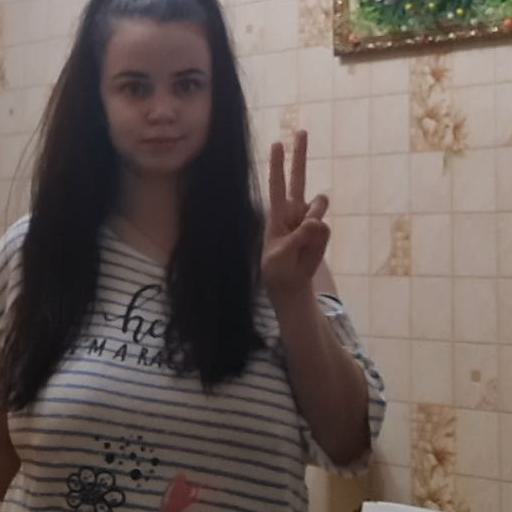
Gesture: peace